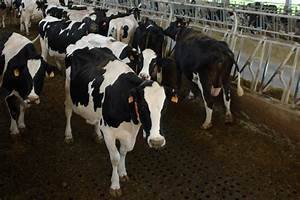
Label: cow